Let's roll

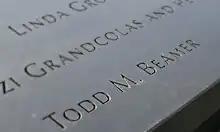
Todd Beamer's name on Panel S-68 of the National September 11 Memorial's South Pool.

"Let's roll" is a colloquialism that has been used extensively as a command to move and start an activity, attack, mission or project. They were the last recorded words of passenger Todd Beamer on board United Airlines Flight 93 during the September 11 attacks in 2001, before he and other passengers attempted to storm the cockpit and retake the plane from the hijackers. The slogan subsequently became a battle cry for American forces during the war on terror.